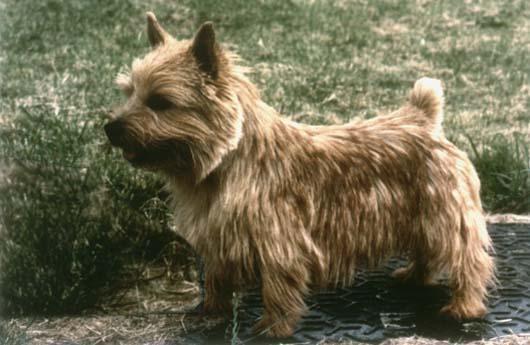
Norwich_terrier